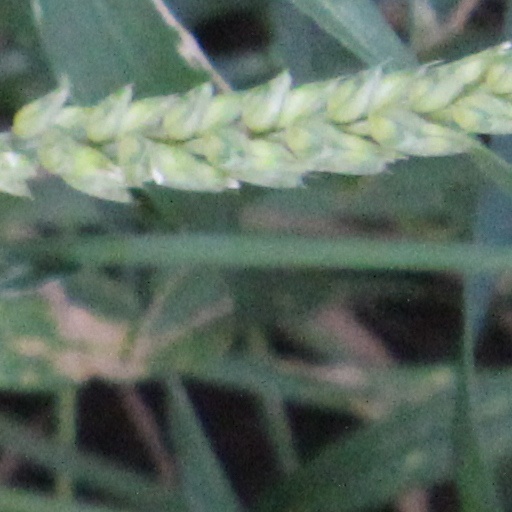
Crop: wheat